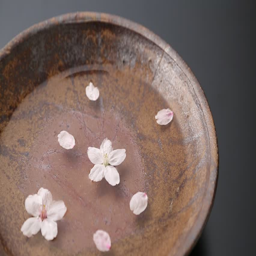
cherry blossoms on water in a ceramic plate